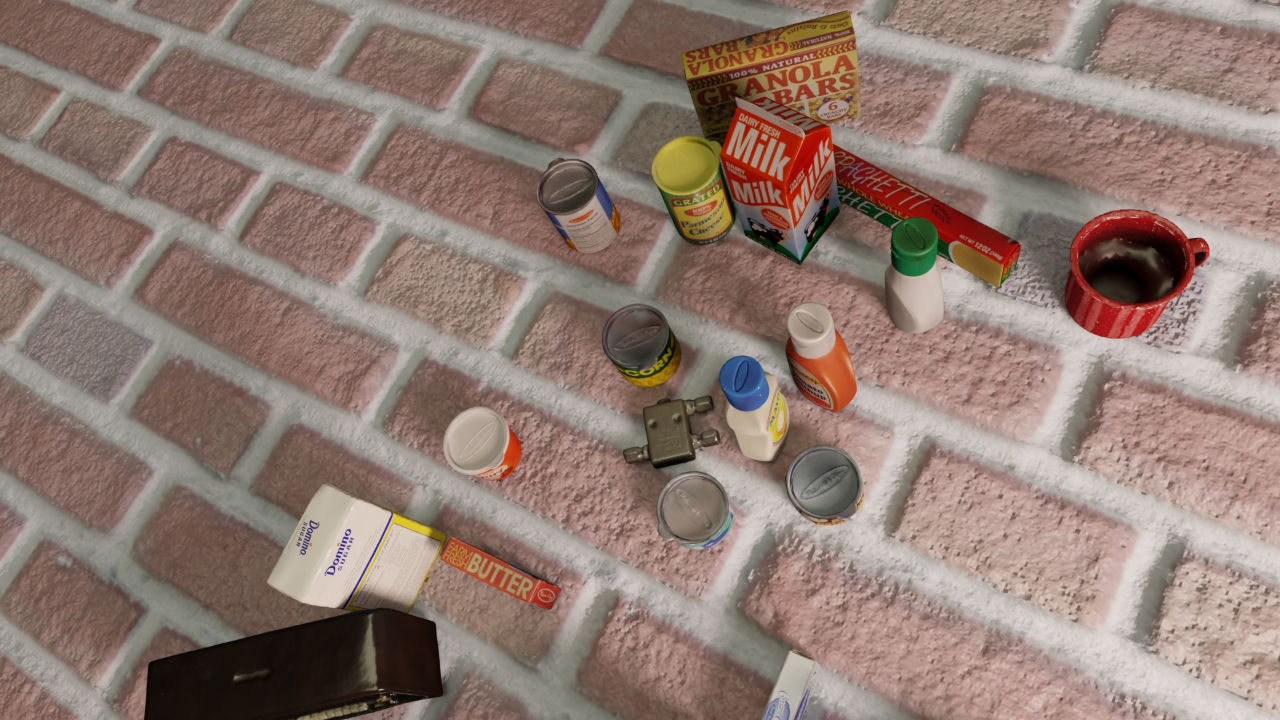
Question:
What are the five normalized (x, y) points between 0 and 1 in the image that outline the grasp plane for the box of organic whole wheat spaghetti? Your answer should be as Grasp center: [], Left finger base: [], Right finger base: [], Left finger tip: [], Right finger tip: [].
Answer: Grasp center: [0.7875, 0.3125], Left finger base: [0.744531, 0.348611], Right finger base: [0.830469, 0.277778], Left finger tip: [0.7375, 0.383333], Right finger tip: [0.81875, 0.315278]